Plug-in electric vehicles in Europe

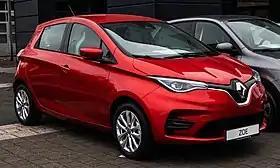
The Renault Zoe listed in 2020 as the top selling plug-in car in Europe, and it is the region's all-time best selling plug-in car, with over 284,000 units registered since 2012.

In 2020, total plug-in car registrations in the European Union, three EFTA countries and the UK passed the one million mark for the first time ever, totaling 1,364,813 units, up 143.8% from 2019. Registrations of fully electric cars totaled 745,684 units, up 107.0% from 2019, and plug-in hybrid cars a total of 619,129, up 210.0% from 2019. The region's plug-in market share achieved a record 11.4% in 2020. The surge in plug-in car sales allowed Europe to outsell China in 2020 as the world's largest plug-in passenger car market for the first time since 2015.